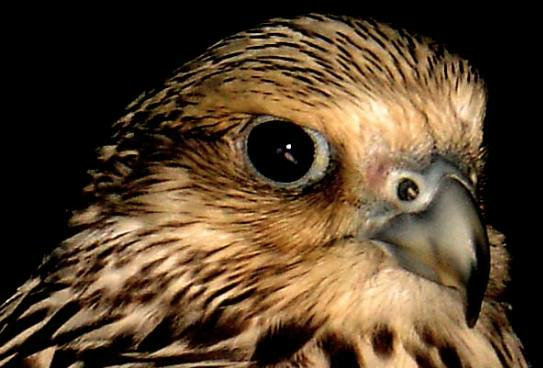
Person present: No